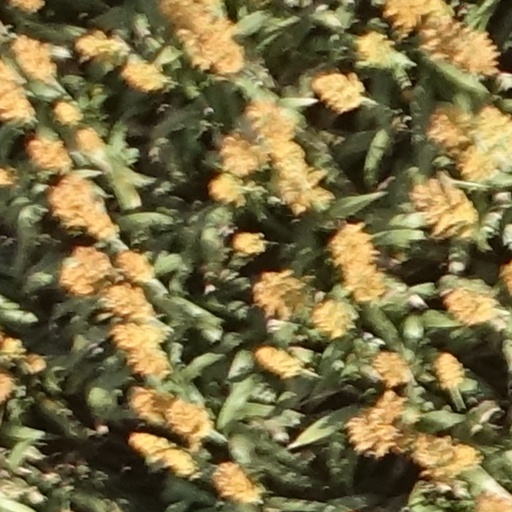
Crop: sorghum